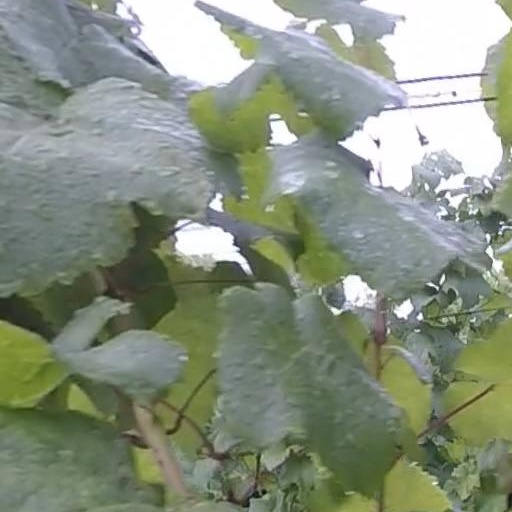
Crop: grape